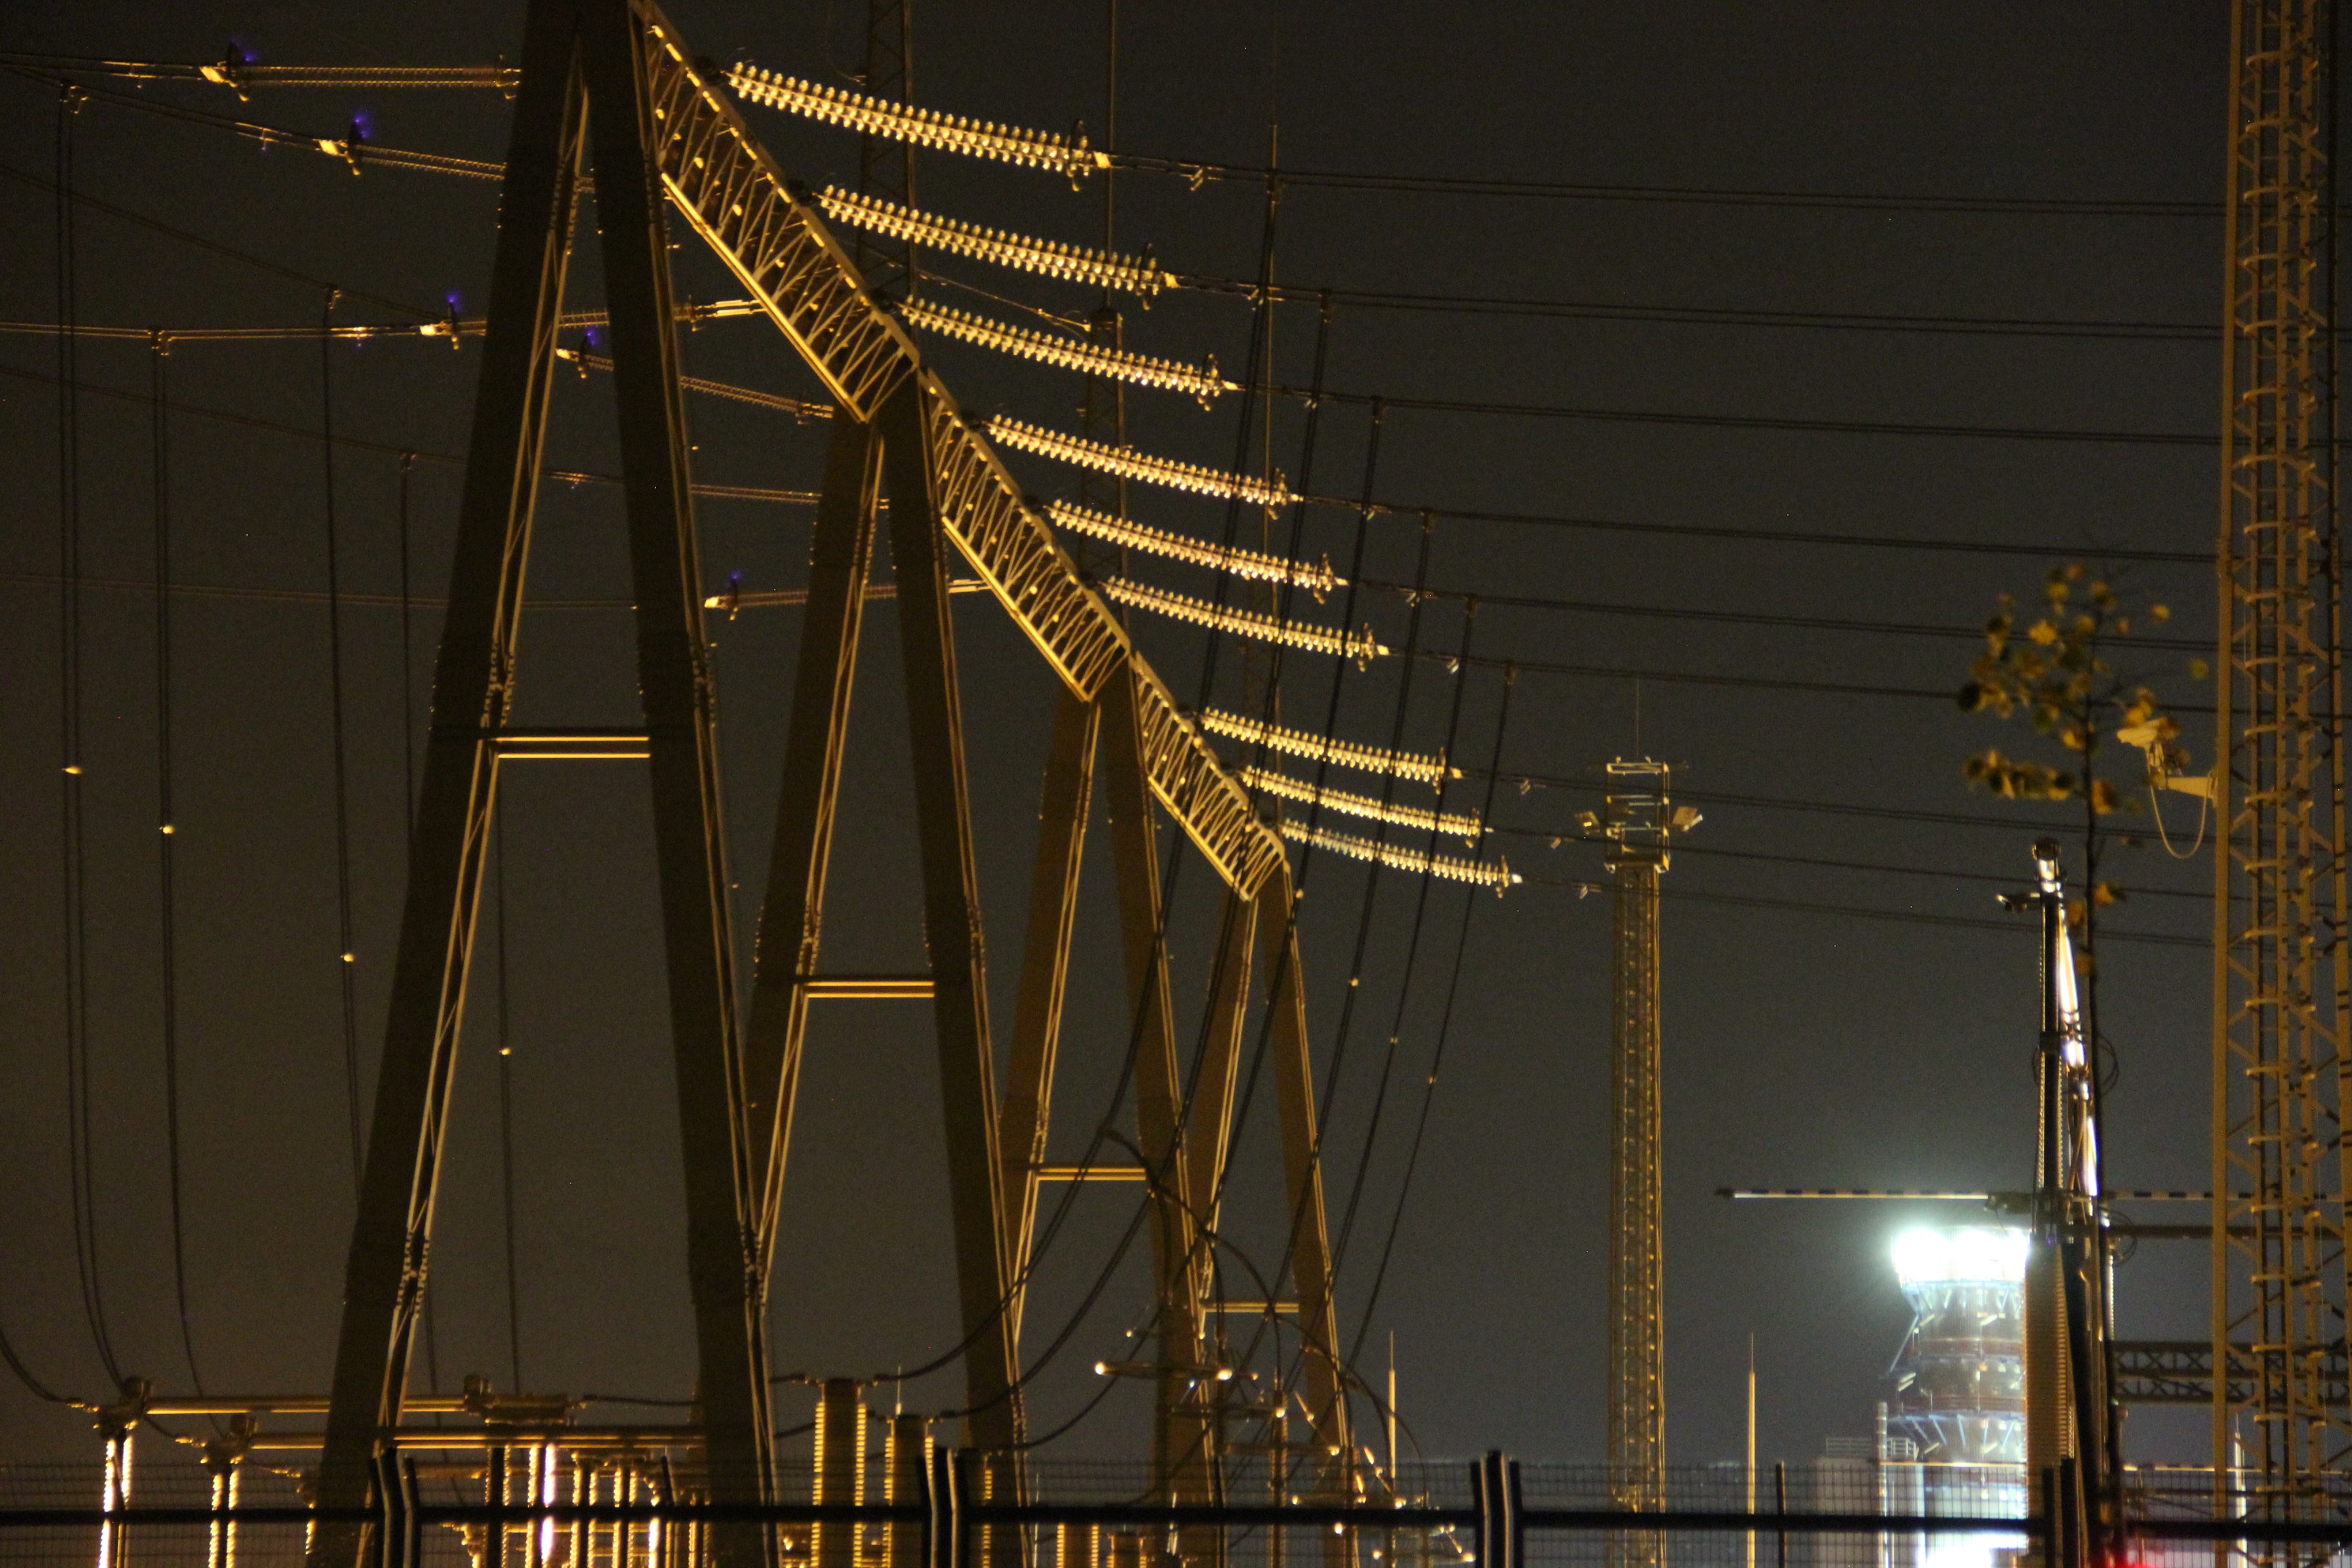
structure, night, evening, industry, lighting, power plant, at night, in the evening, lights, tourist attraction, electric